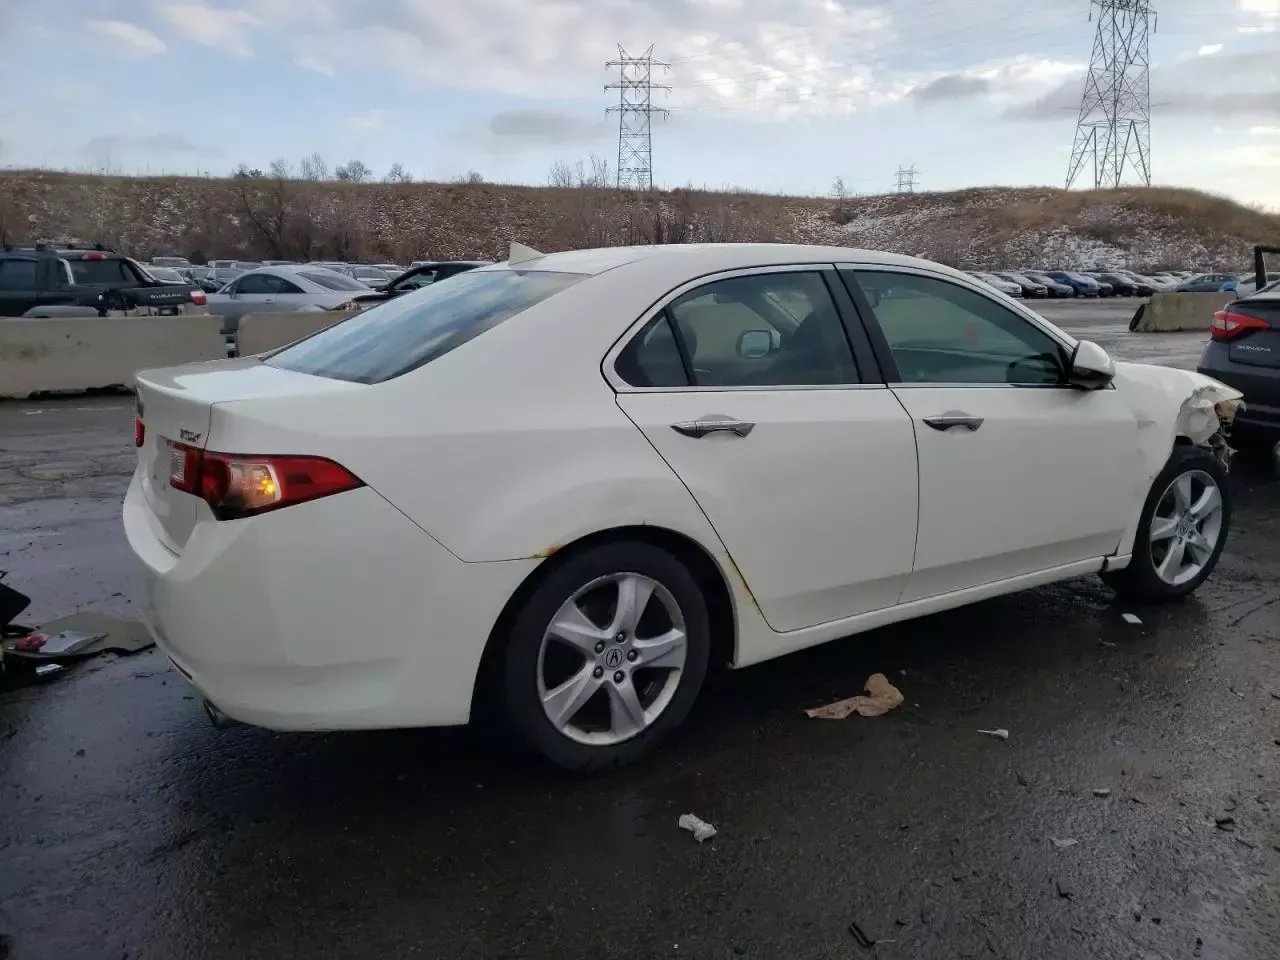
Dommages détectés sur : aile avant droite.
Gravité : majeur